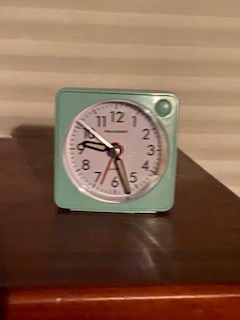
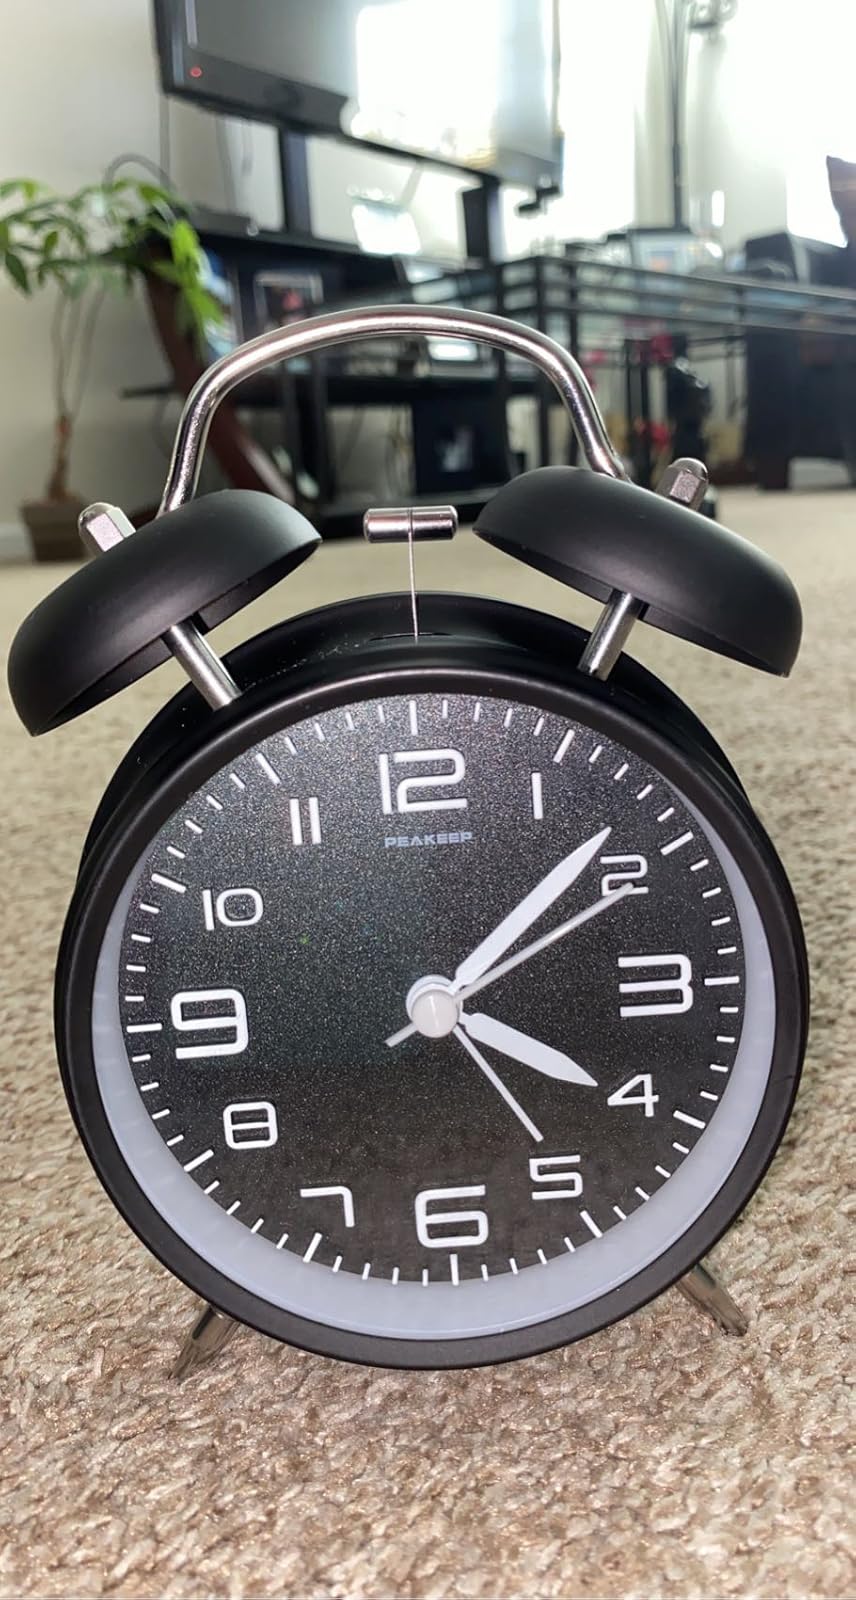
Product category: clock
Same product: no